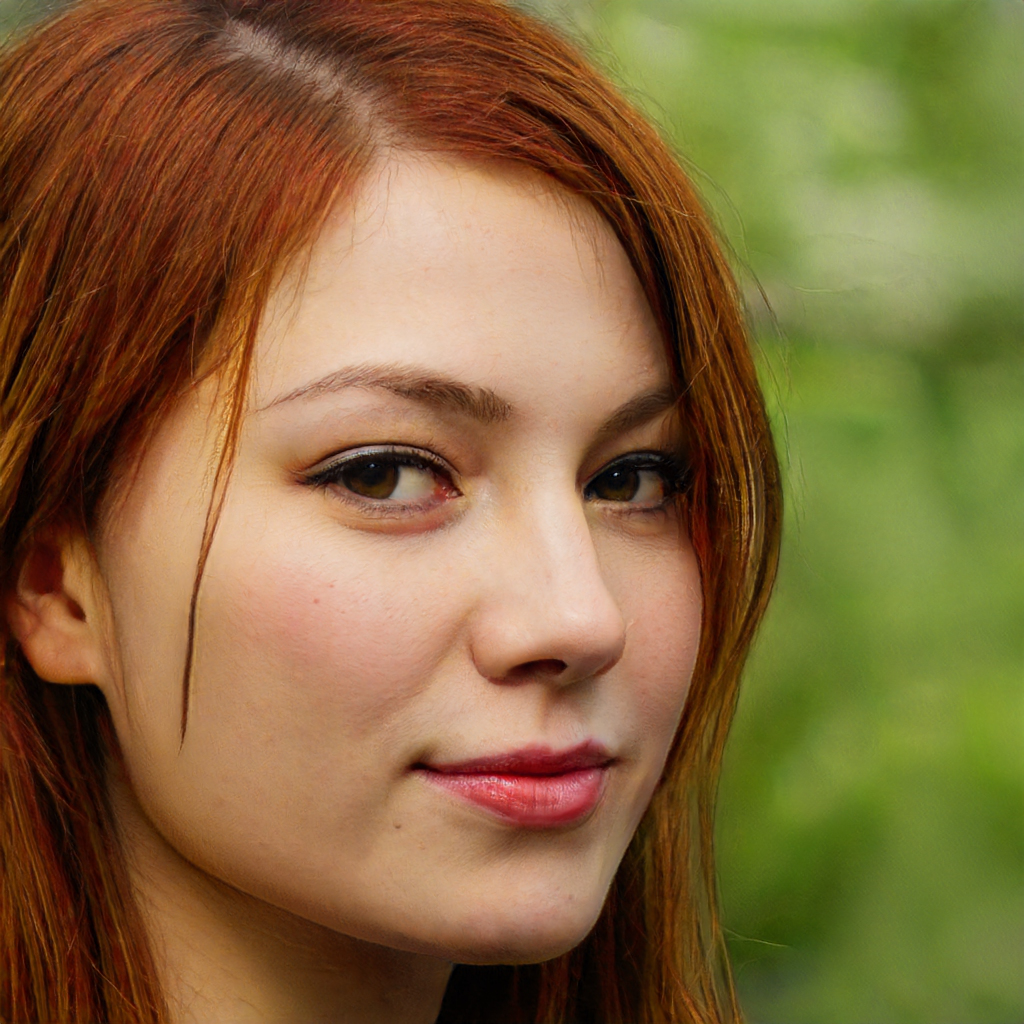
Label: Colored